Castle of Châteauneuf-du-Pape

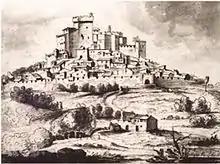
Engraving of a château on a hill

Châteauneuf, like Bédarrides or Gigognan, had a special status in the Comtat Venaissin when the Antipopes came to Avignon. Its high and low justices didn't fall under the Recteur du Comtat but instead under the bishop of Avignon. Its three parishes were said to be "In Comitatu et non-de Comitatu"